Risto (film)

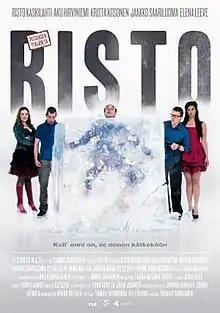
Film poster

Risto is a 2011 Finnish comedy film directed by Tuomas Summanen.